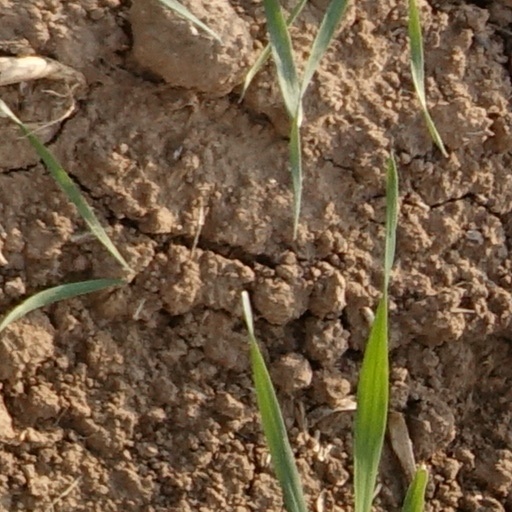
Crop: wheat